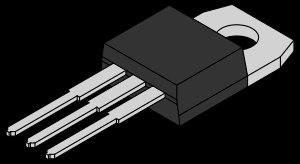
Le TO-220 est un boîtier de composant électronique couramment utilisé pour les transistors, les diodes, les triacs, les régulateurs de tension et certains circuits intégrés. Une caractéristique notable de ces composants est la présence d'une languette généralement métallique percée d'un trou, utilisée pour le montage du composant sur un dissipateur thermique. Les boîtiers TO-220 ont communément deux ou trois « pattes » de connexion, bien qu'il existe également des modèles en comportant jusqu'à sept. Les composants réalisés en boîtiers TO-220 peuvent dissiper davantage de puissance que ceux réalisés en boîtiers TO-92.